John L. Sehon

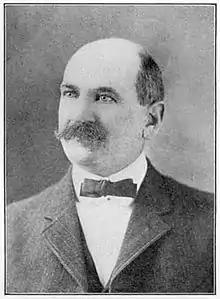

John Leicester Sehon (June 9, 1862 – May 18, 1913) was an American Democratic politician from California.